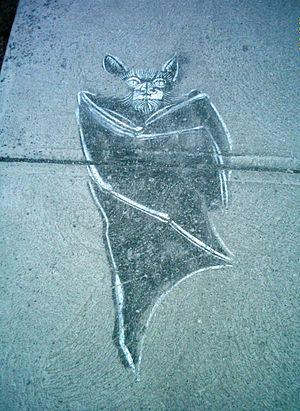
Image peinte au pochoir par Roadsworth (Peter Gibson) sur un trottoir de la rue Jeanne-Mance à Montréal
Roadsworth est le nom d'artiste de Peter Gibson. Originaire de Toronto, il vit à Montréal et réalise des œuvres intimement liées à l'environnement urbain.